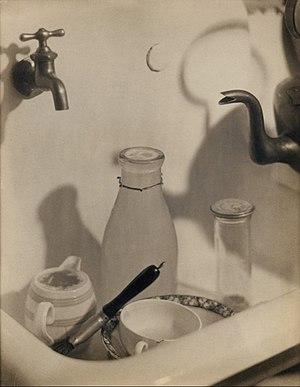
Margaret Watkins est une photographe canadienne, reconnue pour ses contributions novatrices à la photographie publicitaire.